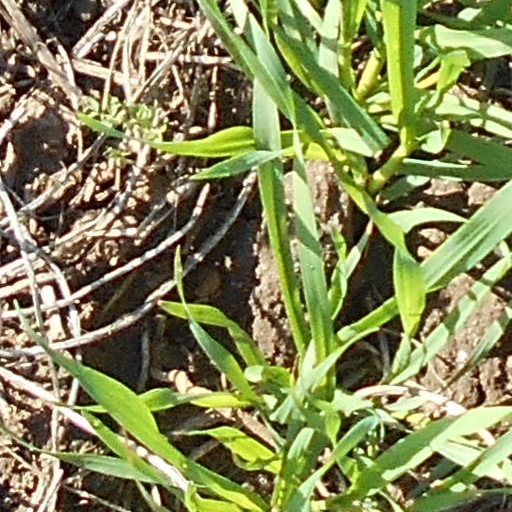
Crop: wheat